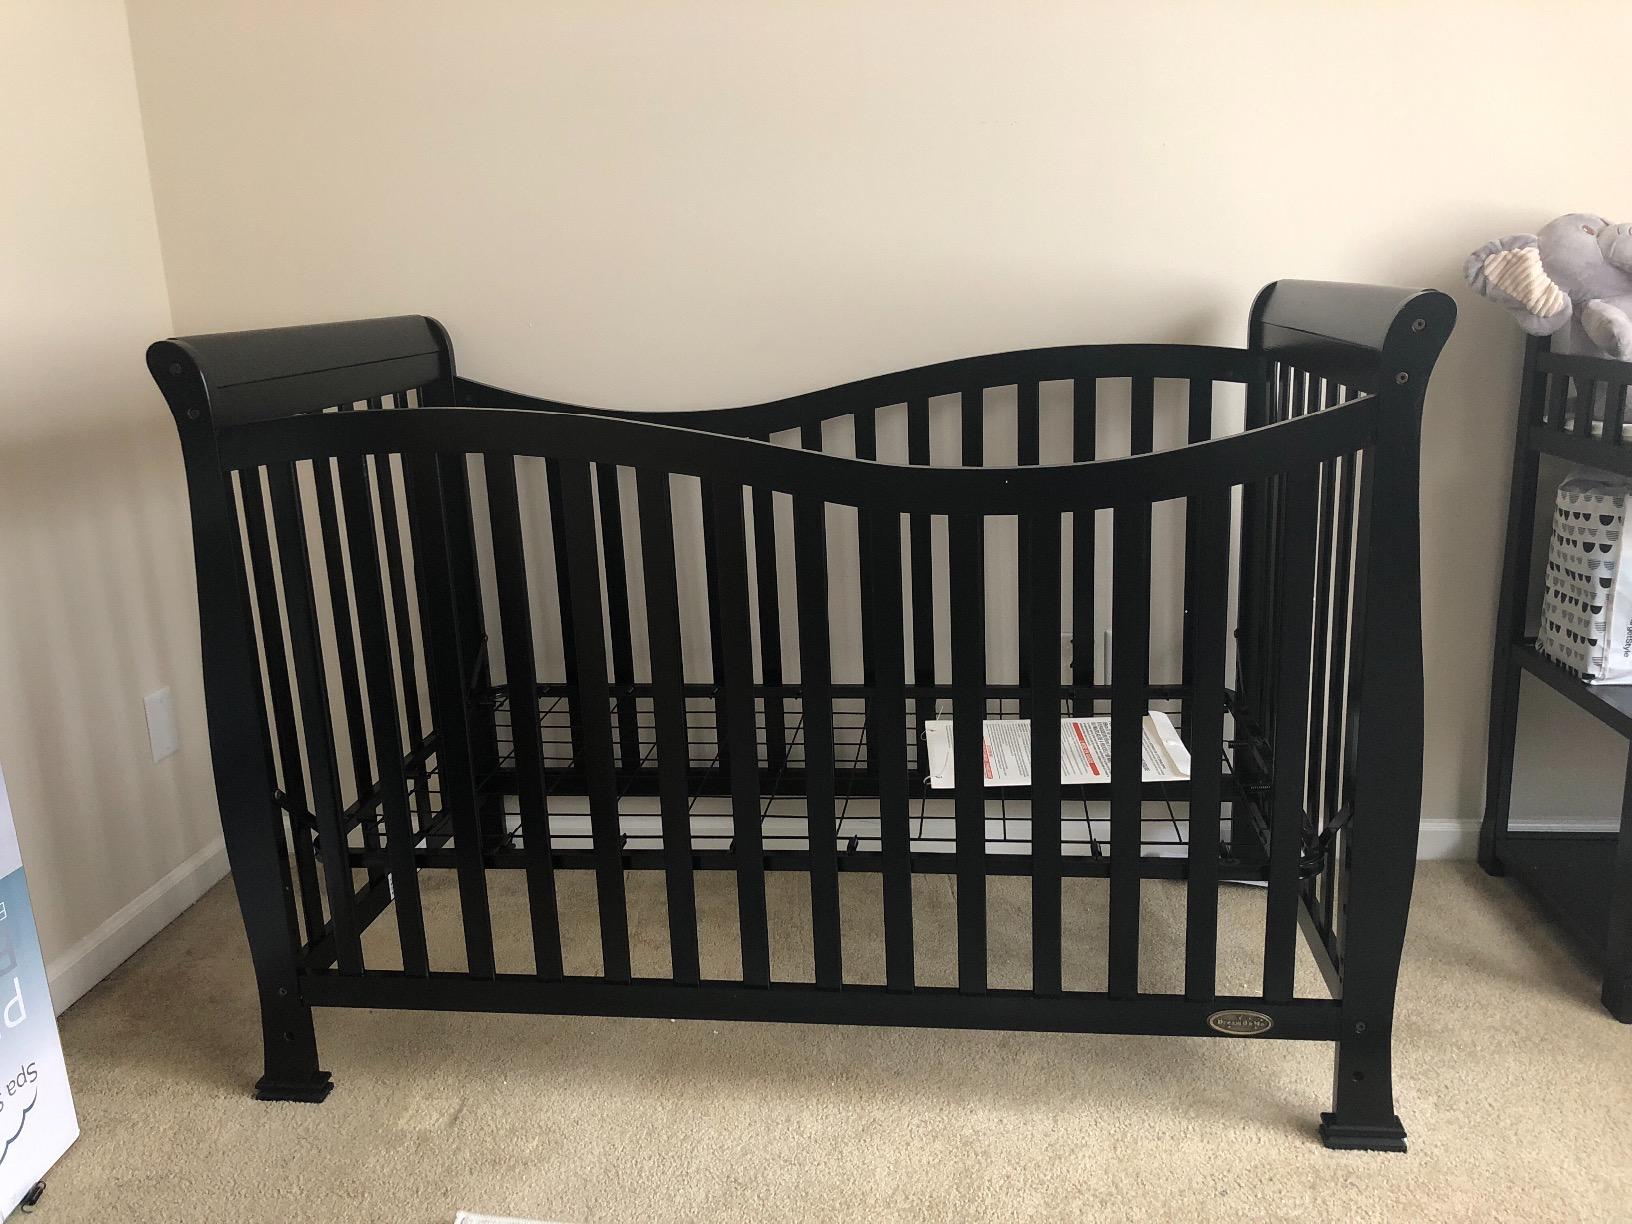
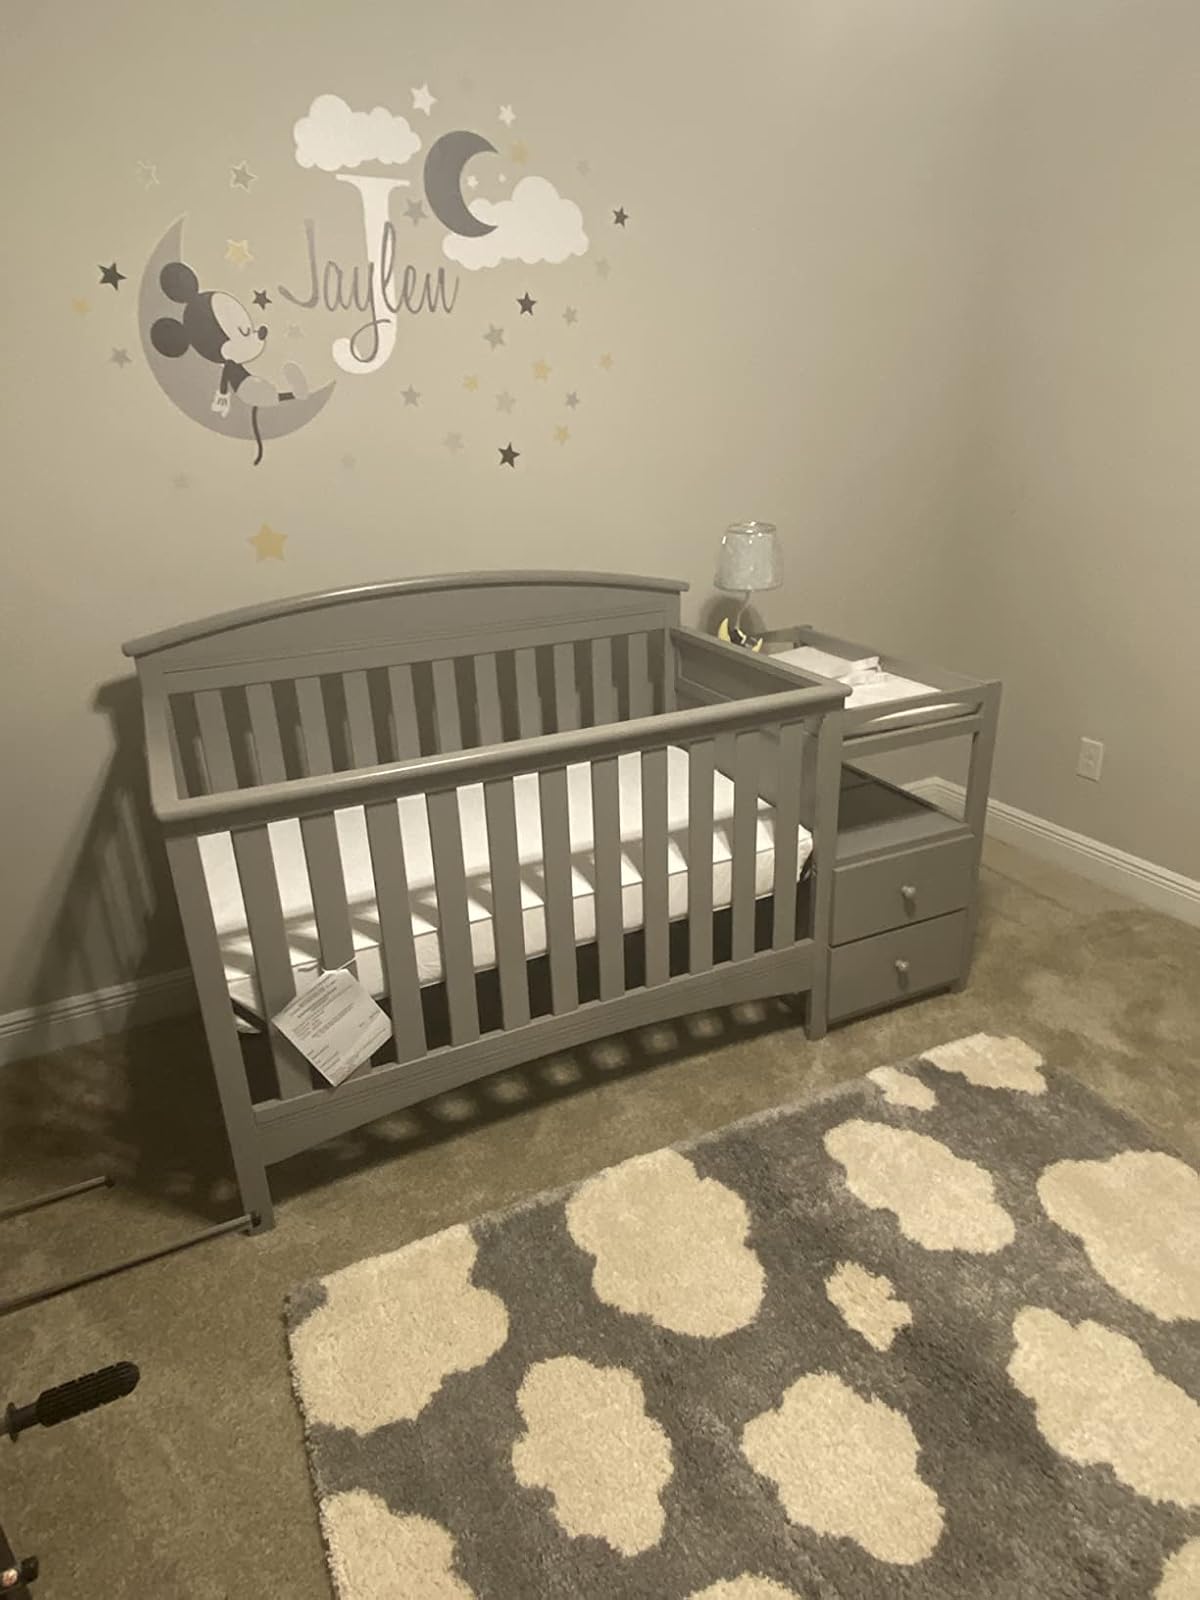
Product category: products_crib
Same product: no